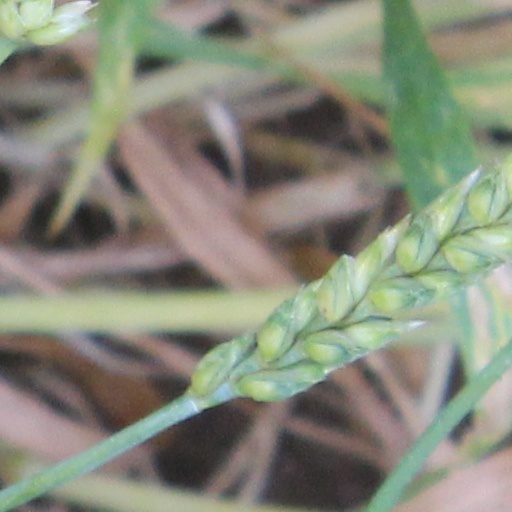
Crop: wheat